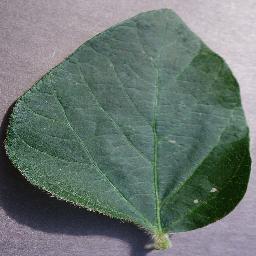
Label: Soybean___healthy